Mossos d'Esquadra

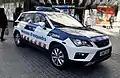
Patrol car of Mossos d'Esquadra

The Mossos employs several makes of vehicles, for both patrol and undercover operations. These vehicles are high-powered SUVs, vans, motorbikes and 4x4 vehicles. They also operate helicopters and drones for aerial operations.